Dido

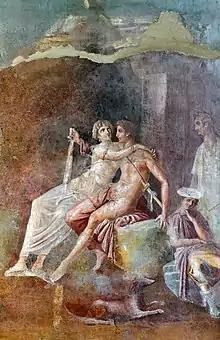
Dido and Aeneas, from a Roman fresco, Pompeian Third Style (10 BC – 45 AD), Pompeii, Italy

The oxhide story which explains the name of the hill is most likely of Greek origin since "Byrsa" means "oxhide" in Greek, not in Punic. The name of the hill in Punic was probably just a derivation from Semitic "brt" "fortified place". But that does not prevent other details in the story from being Carthaginian, albeit still not necessarily historical. Michael Grant in "Roman Myths" (1973) claims that "Dido-Elissa was originally a goddess", and that she was converted from a goddess into a mortal (if still legendary) queen sometime in the later fifth century BCE by a Greek writer.